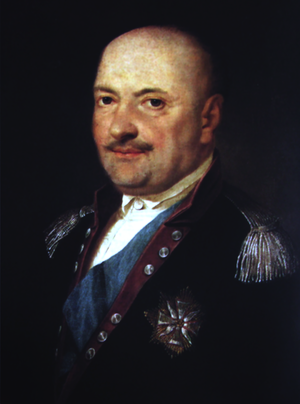
Walewski était une famille de l' Aristocratie polonaise originaire de Walewice dans le Łęczyca, documentée depuis 1382.